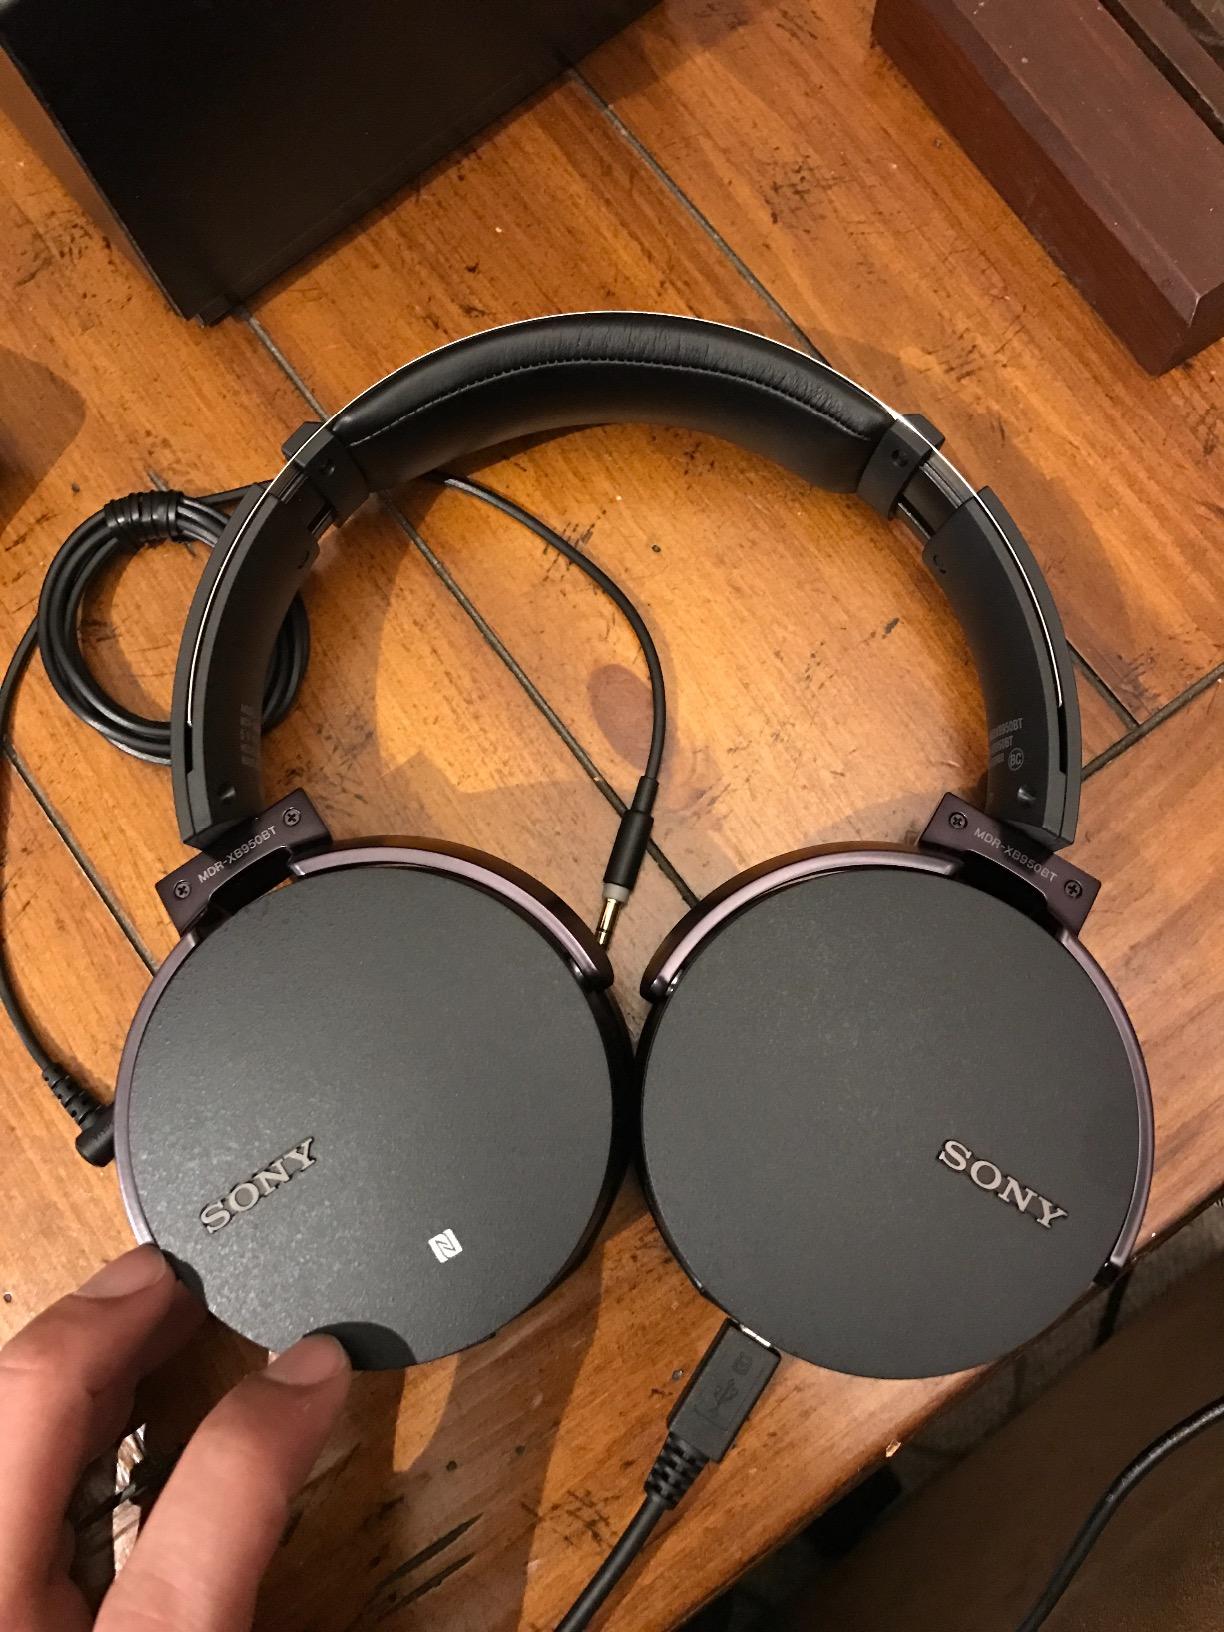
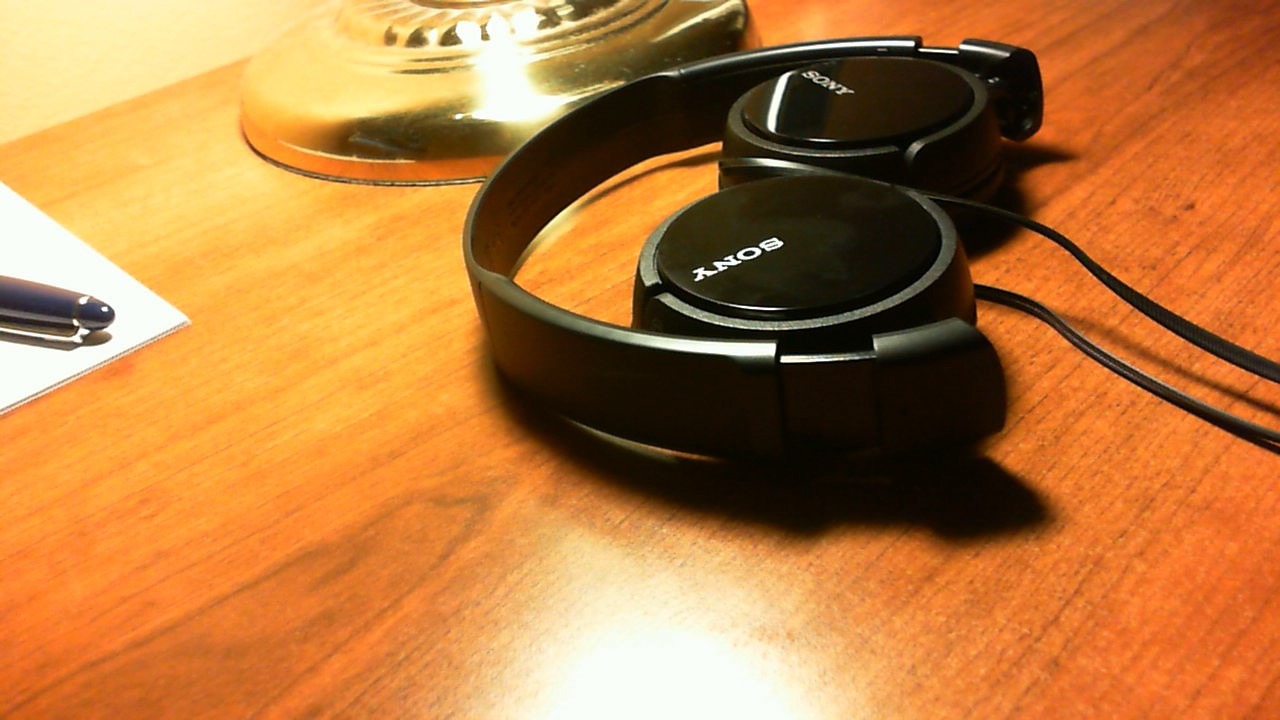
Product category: headphones
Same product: no